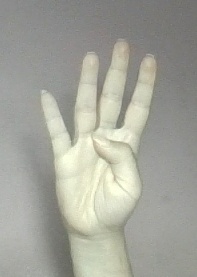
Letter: kaaf